James Dickinson (taxidermist)

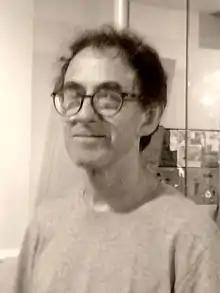
James Dickinson in 2021

James Arnold Dickinson, MBE, (born 1950, Leeds) is a British conservation-restoration taxidermist who repaired mounted animal skins and skeletons for museums in the United Kingdom for 40 years. Among his restoration works are the Leeds Irish elk, the Leeds polar bear (a "prized exhibit"), the Armley Hippo, and the Warrington seal (Warrington's "most famous animal").